One Thousand and One Nights

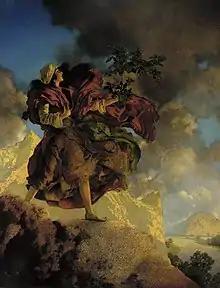
The story of "Princess Parizade" and the "Magic Tree" by Maxfield Parrish, 1906

In the mid-20th century, the scholar Nabia Abbott found a document with a few lines of an Arabic work with the title "The Book of the Tale of a Thousand Nights", dating from the ninth century. This is the earliest known surviving fragment of the "Nights". The first reference to the Arabic version under its full title "The One Thousand and One Nights" appears in Cairo in the 12th century. Professor Dwight Reynolds describes the subsequent transformations of the Arabic version: